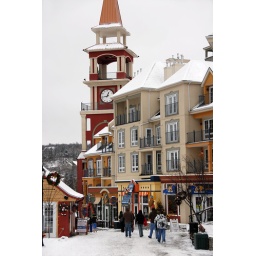
The village clock tower sits beside the hotel and many boutiques that line this walkway.